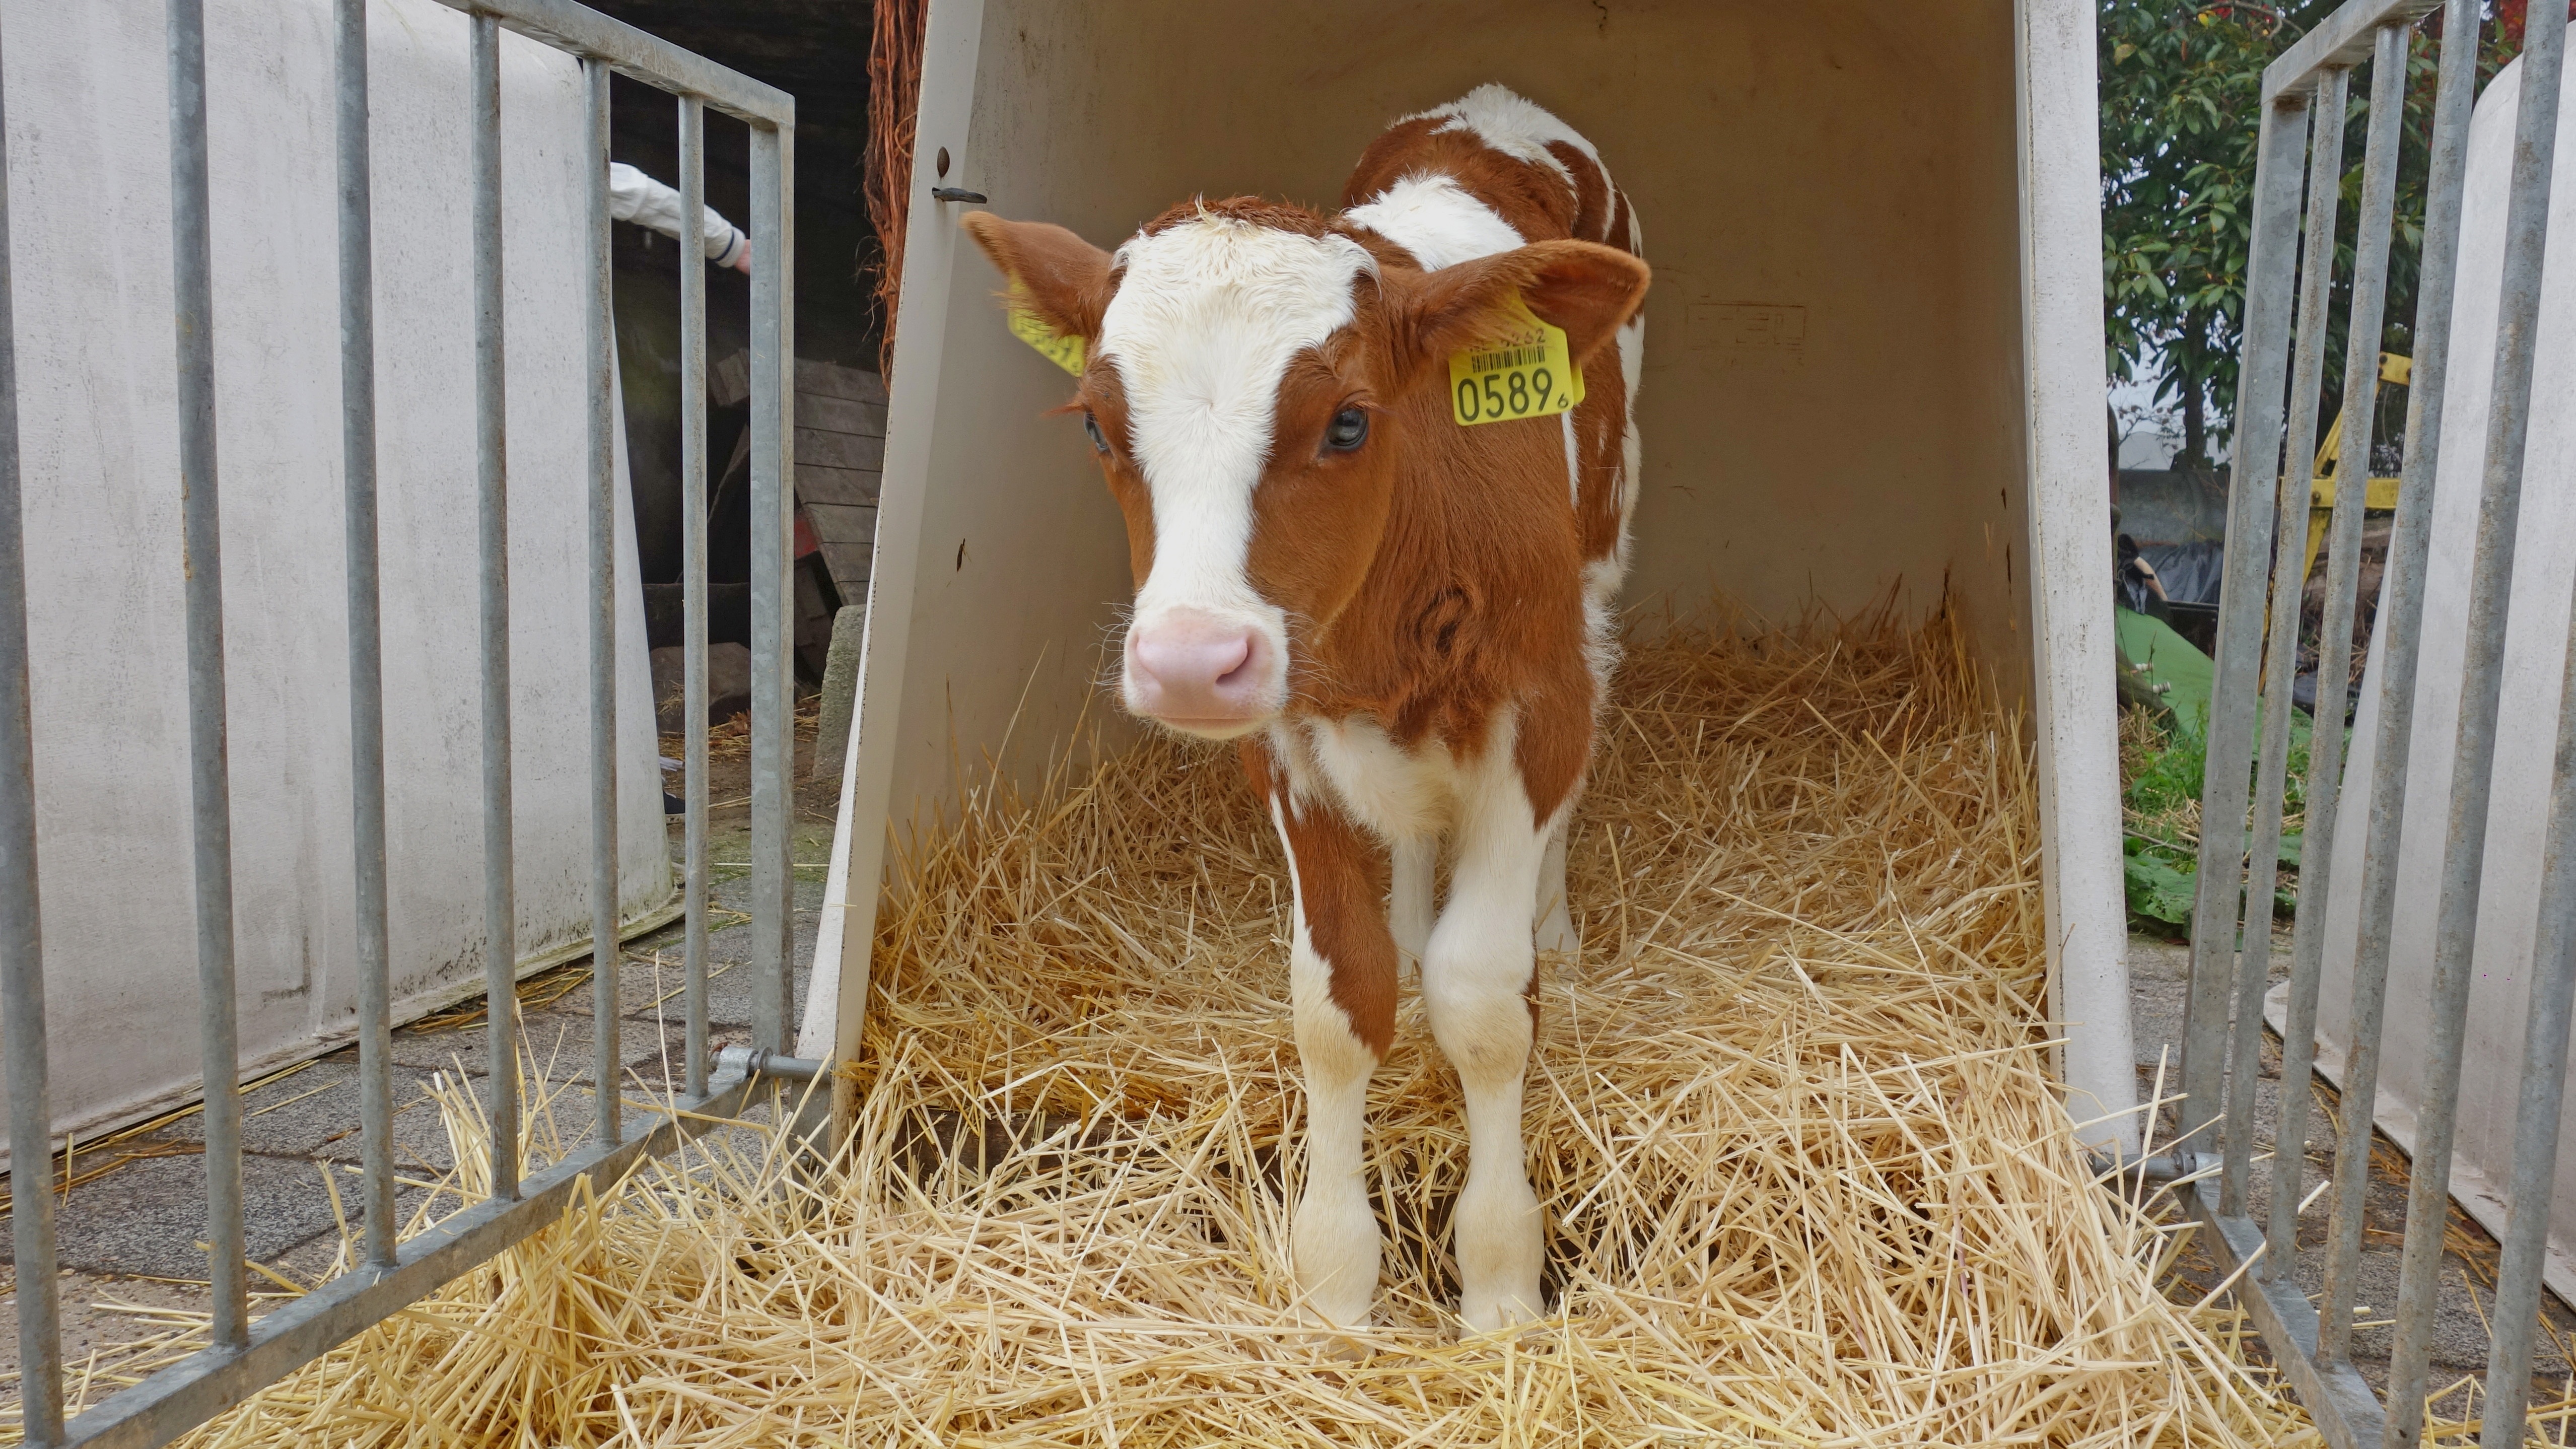
farm, animal, young, cow, cattle, pasture, mammal, agriculture, calf, goats, little calf, dairy cow, cattle like mammal